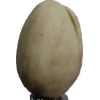
Label: pistachio